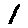
Label: 1